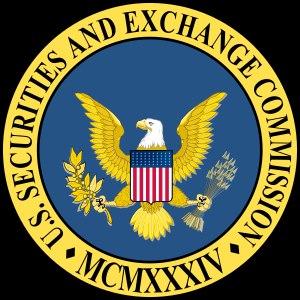
2009 en économie : Janvier Février Mars Avril Mai Juin JuilletAoût Septembre Octobre Novembre Décembre
2006 par pays en Amérique - 2007 par pays en Amérique - 2008 par pays en Amérique
Les évènements de l'année 2009 aux États-Unis.